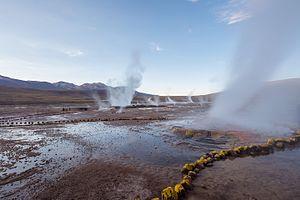
La Región de Antofagasta, du Chili, ressemble par son climat et sa géographie à la région de Tarapacá. Elle est entourée au Nord par la région de Tarapacá, à l'est par la Bolivie et l'Argentine et au Sud par la région d'Atacama.